Cynthia Makris

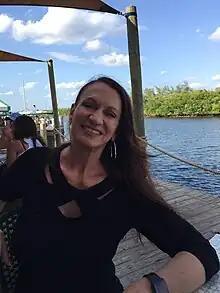
On the water in Florida

Cynthia Makris (born 1956) is an American soprano opera singer as well as a voice and empowerment coach.